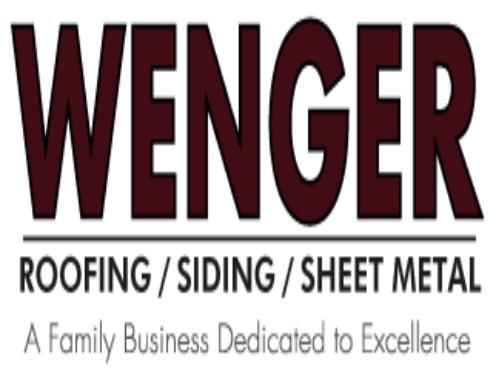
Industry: Necessities